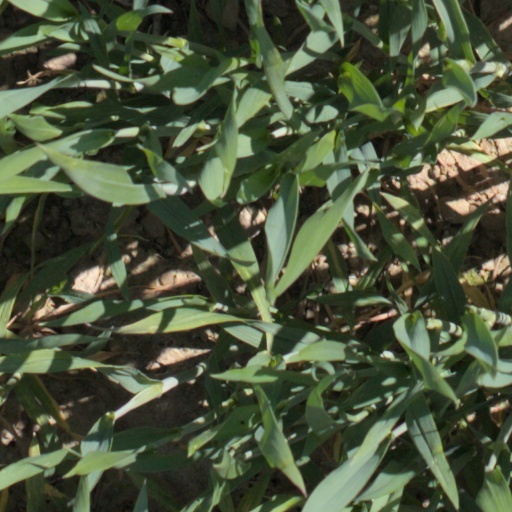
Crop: wheat